County Hall, Kingston upon Thames

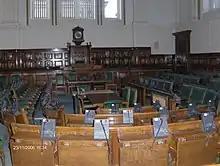
The council chamber in County Hall

The building was commissioned to replace an earlier Sessions House at Newington Causeway in Newington which had been completed in 1791. Following the implementation of the Local Government Act 1888, which established councils in every county, it became necessary to find a meeting place for Surrey County Council. However, as Newington formed part of the County of London from 1889 and therefore lay outside the area administered by the council, county leaders chose to procure a new purpose-built county headquarters. By 1890, six towns were being considered: Epsom, Guildford, Kingston, Redhill, Surbiton, and Wimbledon. The site selected had previously formed part of the Woodbines Estate in Kingston.